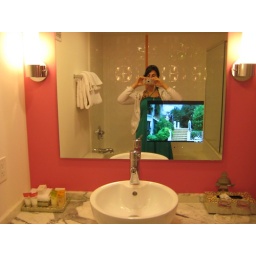
Tv in the bathroom mirror = a really long shower